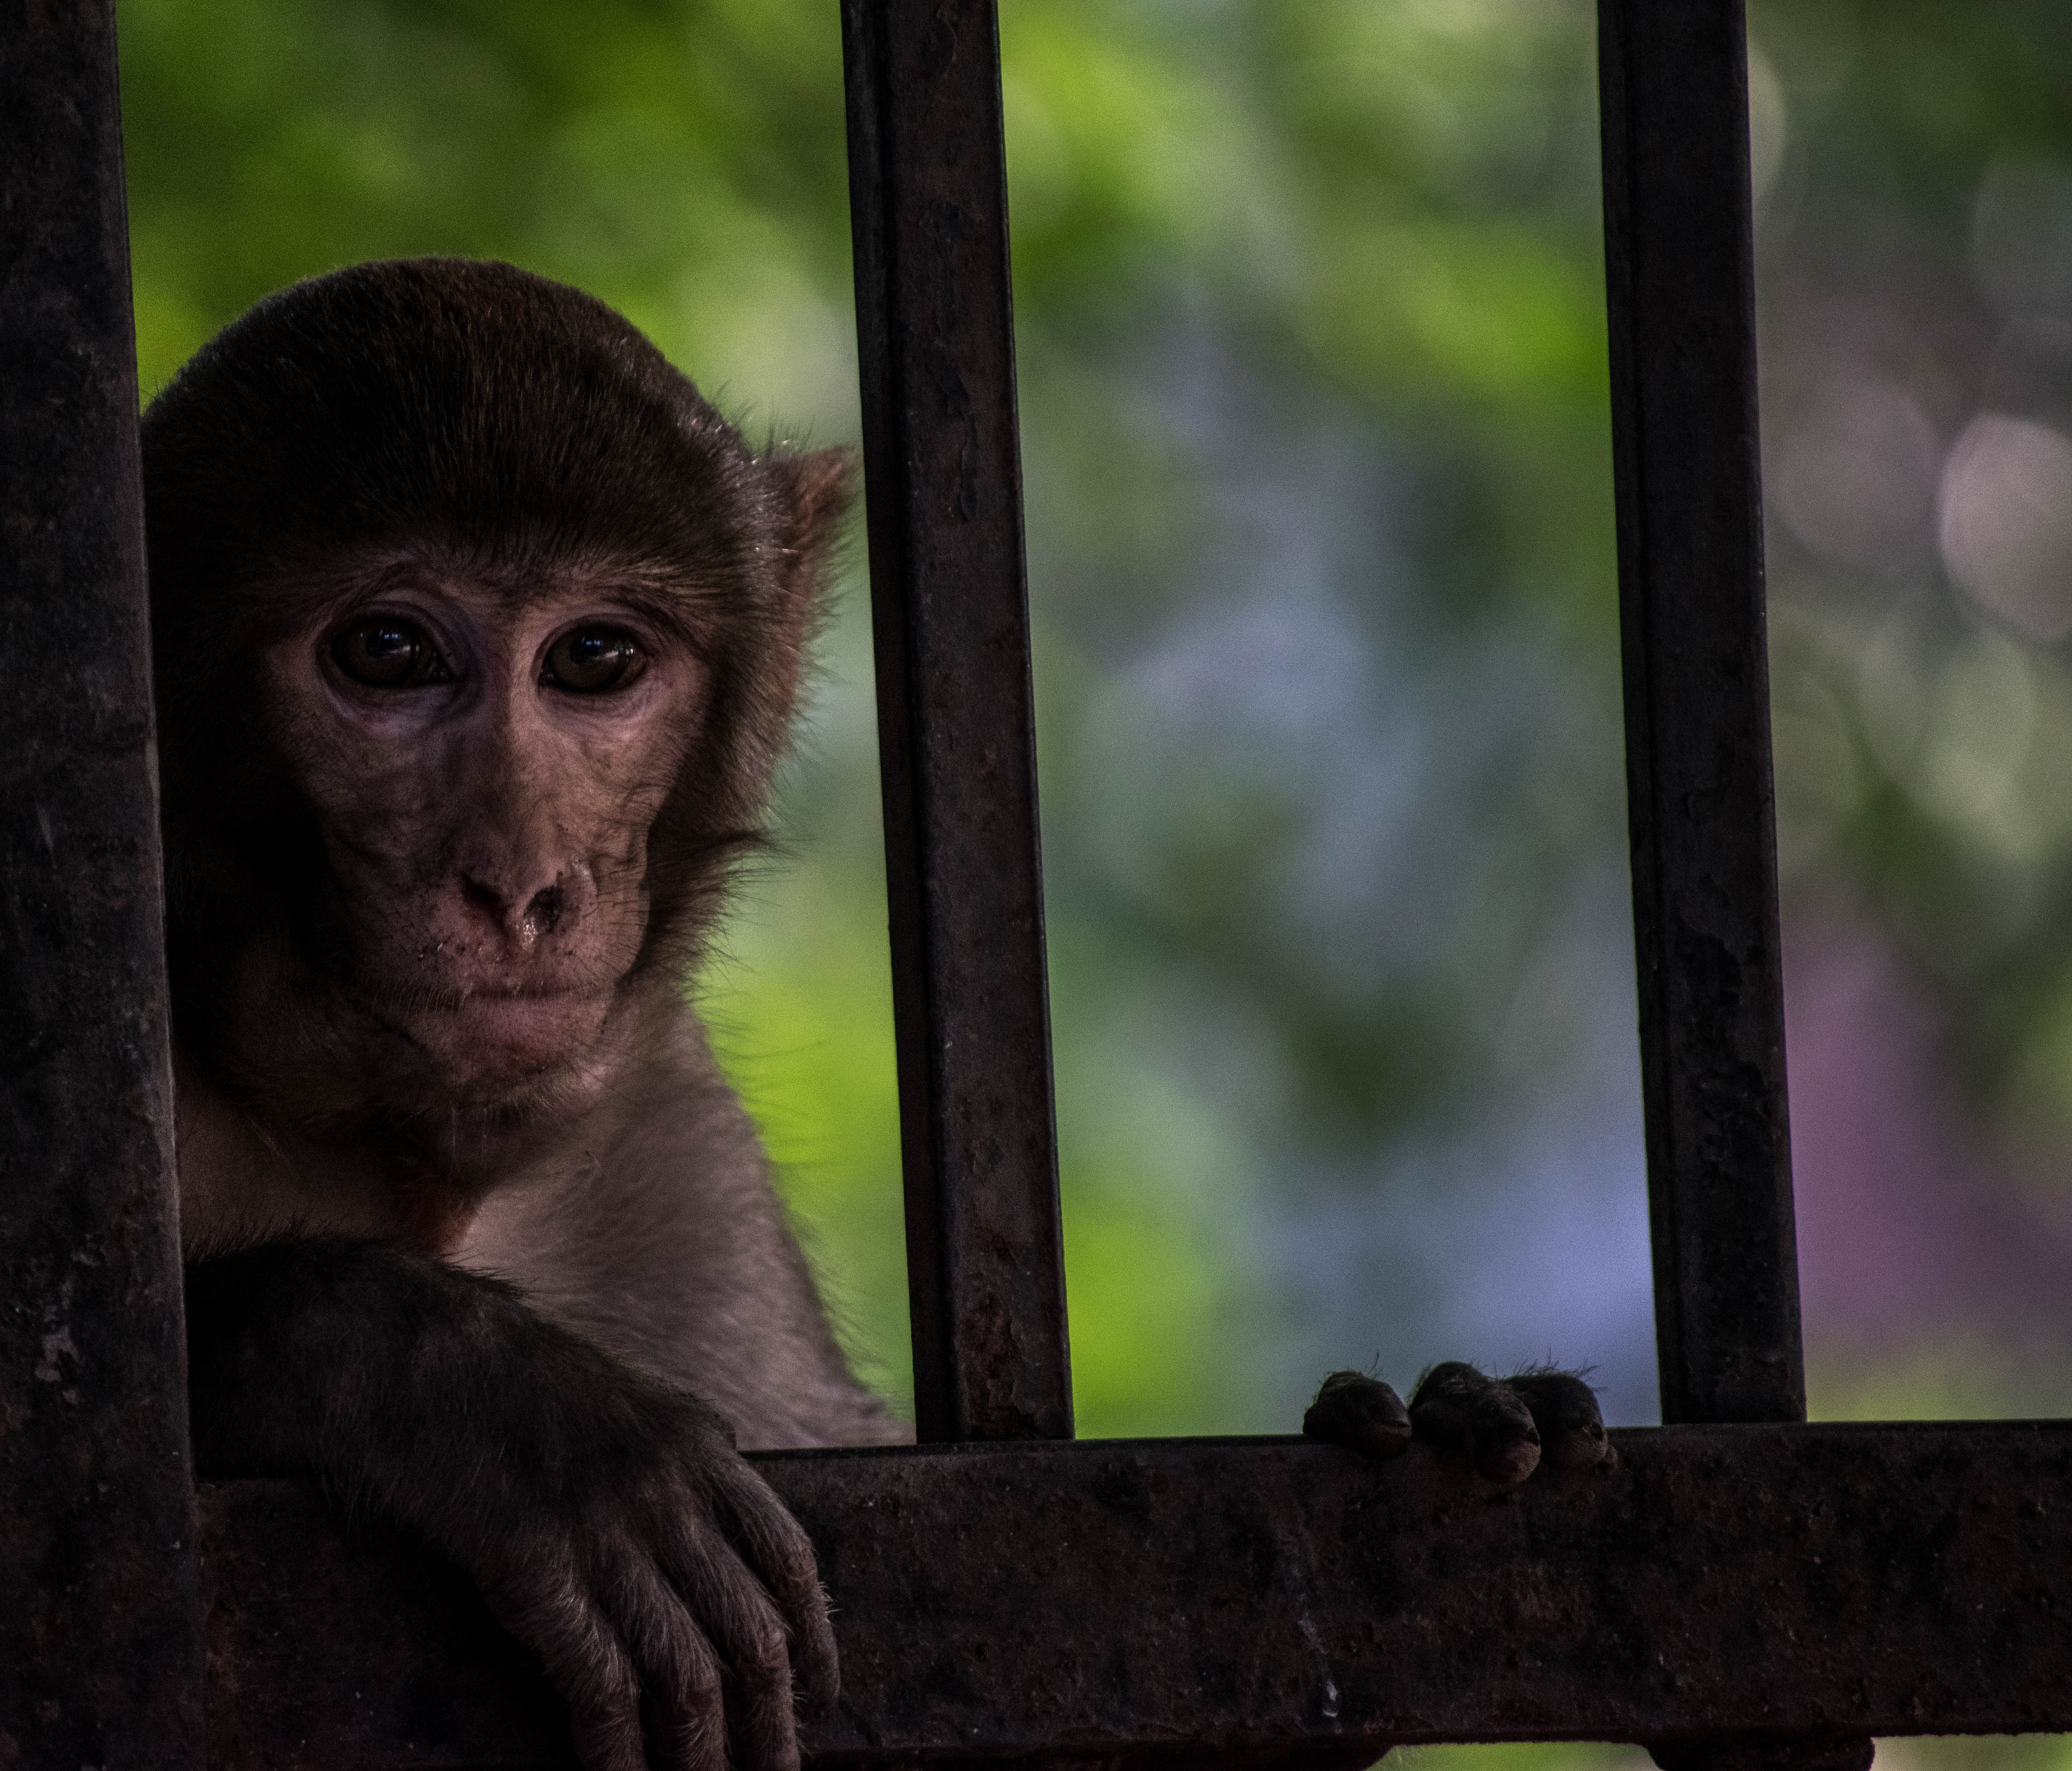
animal, wildlife, wild, jungle, mammal, monkey, fauna, primate, chimpanzee, vertebrate, jungle animals